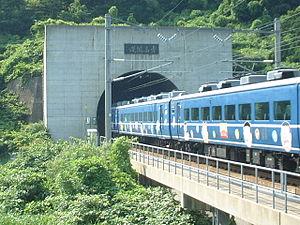
Le tunnel du Seikan est un tunnel ferroviaire sous-marin long de 53,85 km creusé sous le détroit de Tsugaru au Japon. Il relie Aomori dans l'île de Honshū à l'île de Hokkaidō. Il appartient à la ligne Kaikyō des chemins de fer japonais.